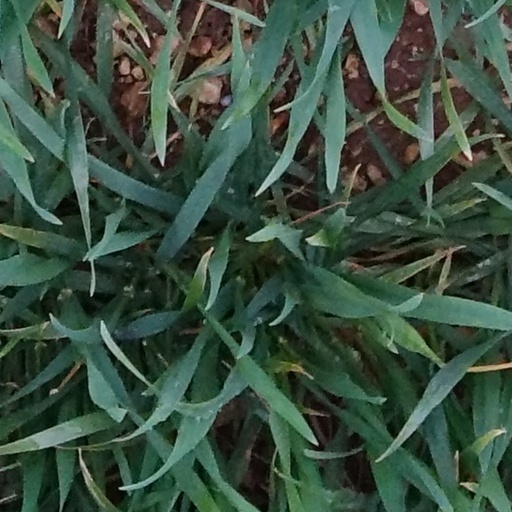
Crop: wheat